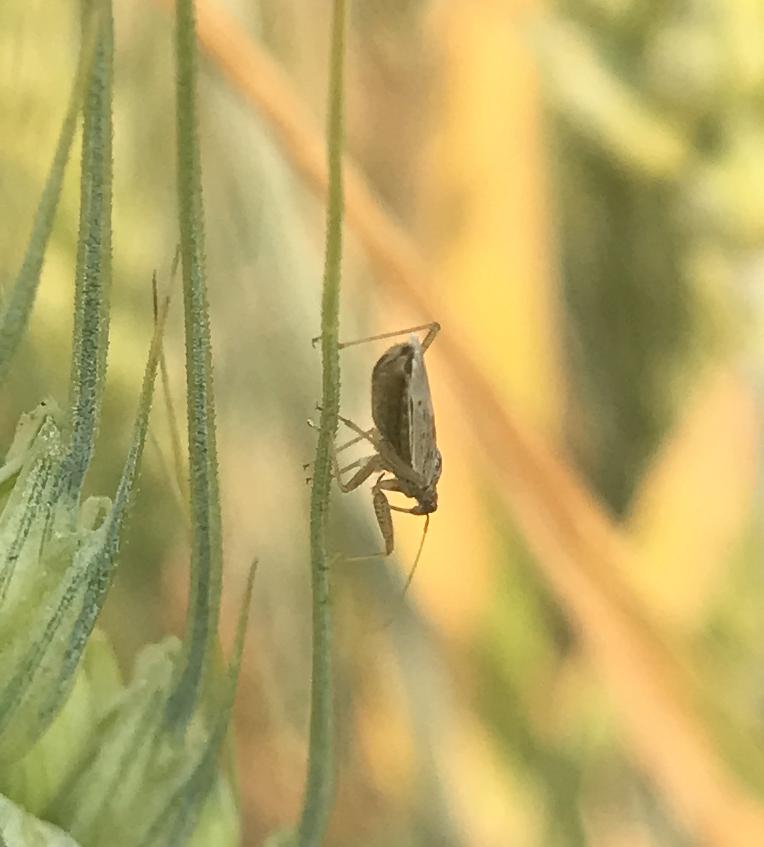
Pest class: predators